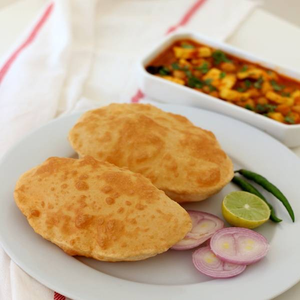
Dish: cholebhature